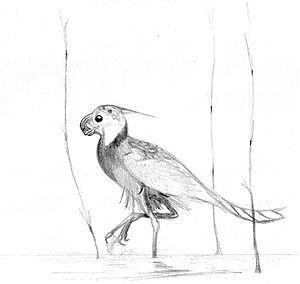
La formation de Bissekty, parfois appelée formation de Bissekt est une formation géologique affleurant dans le désert de Kyzyl Kum en Ouzbékistan, datée du Crétacé supérieur, et un site paléontologique riche en fossiles.